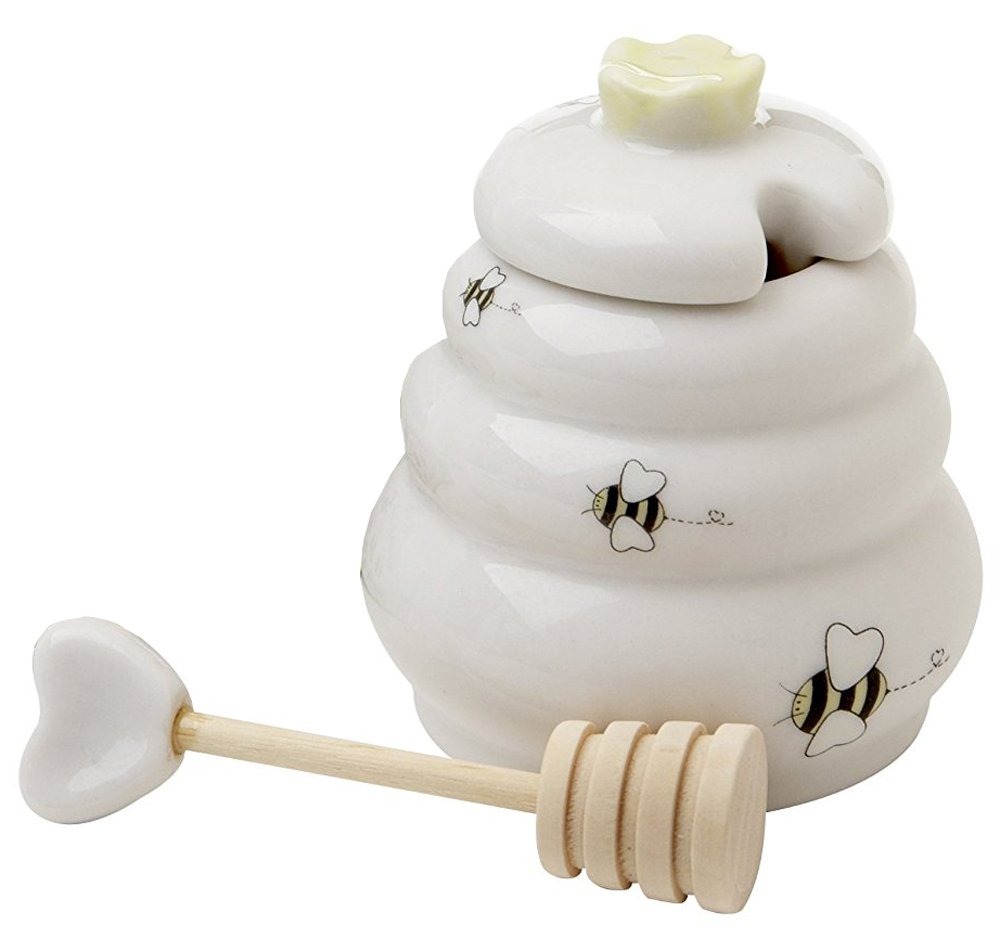
Item Name: Meant to Bee' Ceramic Honey Pot with Wooden Dipper - Total 24 sets
Value: 24.0
Unit: Count

Price: 66.7